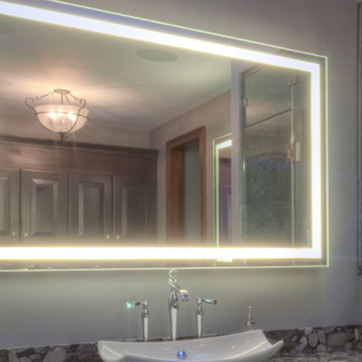
Material: mirror